1936 Carlist coup attempt

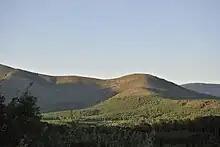
Sierra de Gata

Tellería was also the key person in some deception arrangements. As the owner and manager of a mid-size tanning factory, with long-standing supply army contract for various leather products, he was known in the business and in the army. Having taken advantage of his position, in March he arranged manufacturing of some 300 (other sources mention 100) Guardia Civil uniforms in a local Zaragoza company; its management was misled into believing they were dealing with an official governmental order. In either April or early May complete uniforms including tricorns and leather equipment were delivered to a hidden Carlist depot in Madrid; the plan was to use them when attempting to take control of ministerial and army buildings during the rising.